Chengxindadao station

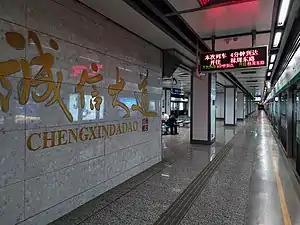

Chengxindadao station, is a station on Line 3 and Line 5 of the Nanjing Metro. It started operations on 1 April 2015.